Alto Ribeira Tourist State Park

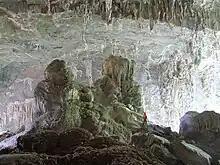
Caverna de Santana

The caves are the main attraction. Some have stairs, walkways and bridges to facilitate access, some contain large rivers. Only four are open to visitors.